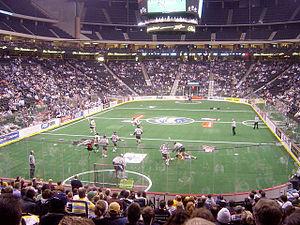
La crosse en enclos ou crosse en salle est un sport collectif principalement masculin sur un terrain à la base destiné à une patinoire pour le hockey sur glace auquel on retire la glace. il s'agit d'une opposition de deux équipes de six joueurs. La crosse en enclos est l'une des trois versions majeures de la crosse, la dernière dans le sens chronologique après la crosse au champ et la crosse féminine puisque celle-ci fut créée dans les années 1930. Les trois versions ont un règlement différent.
Le Swarm de la Géorgie est une franchise américaine de crosse en salle évoluant dans la Division Est de la National Lacrosse League depuis 2015. Basés à Duluth, en Géorgie, le Swarm joue au Infinite Energy Arena, enceinte de 11 355 places inaugurée en 2003.
La crosse est un sport collectif d'origine amérindienne où les joueurs se servent d'une crosse pour mettre une balle dans le but adverse. Codifié en 1867 par le Canadien William George Beers, le sport original est appelé aujourd'hui la crosse au champ. De celui-ci sont nées deux autres variantes de la crosse : la crosse féminine dans les années 1890 en Écosse, puis la crosse en enclos dans les années 1930.